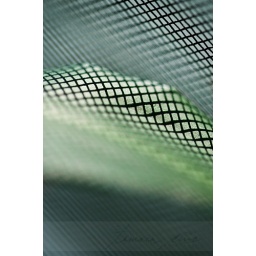
Plant leif close to the window with the screen in the evening sun. The light, shadows and shapes caught my attention.